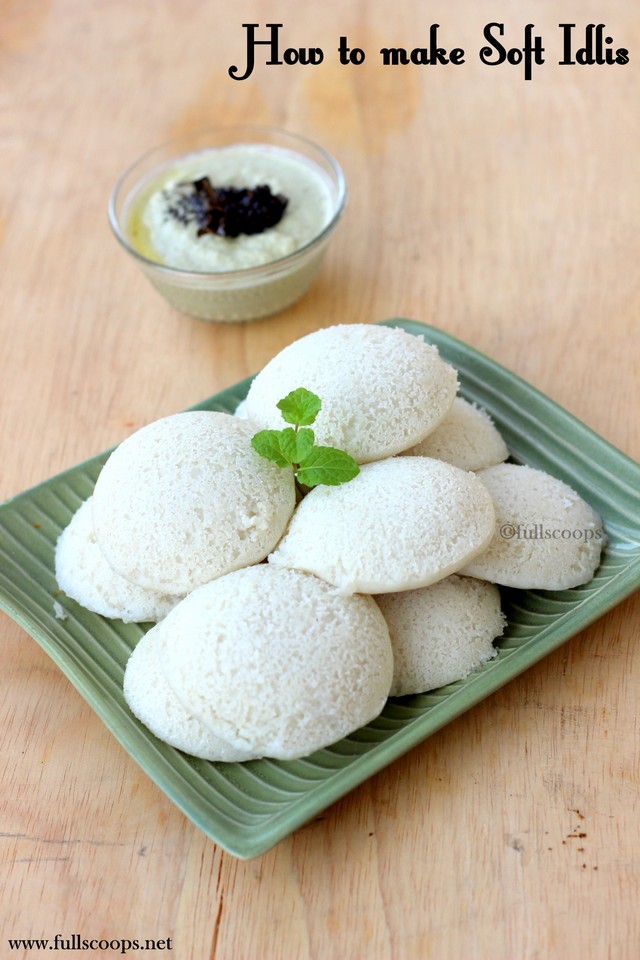
Dish: idli